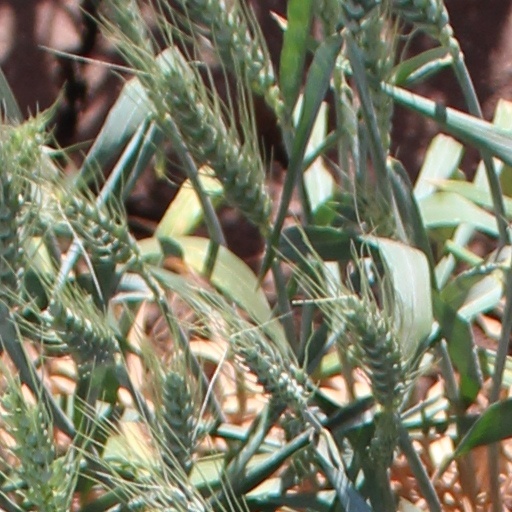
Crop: wheat